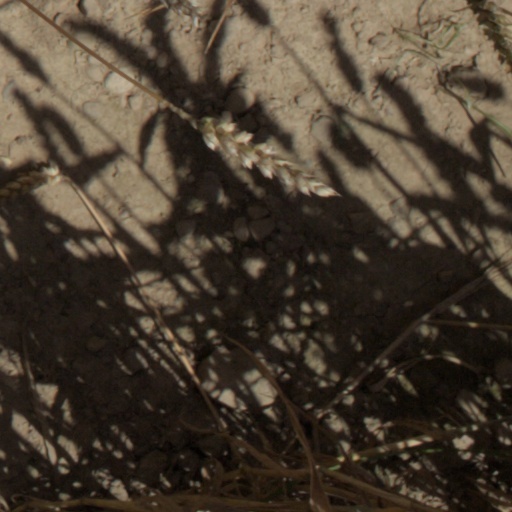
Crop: wheat